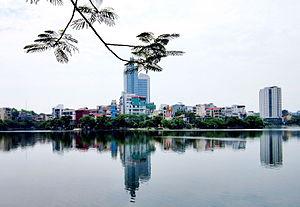
Tây Hồ est un district urbain de Hanoï au Viêt Nam.